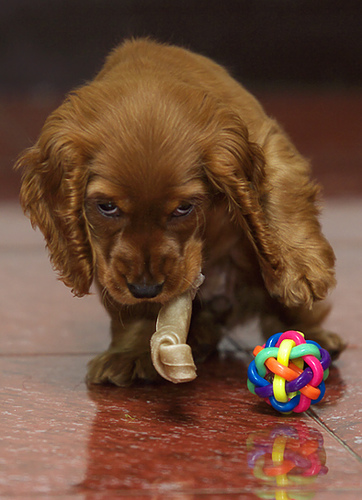
Animal: dog
Breed: english_cocker_spaniel